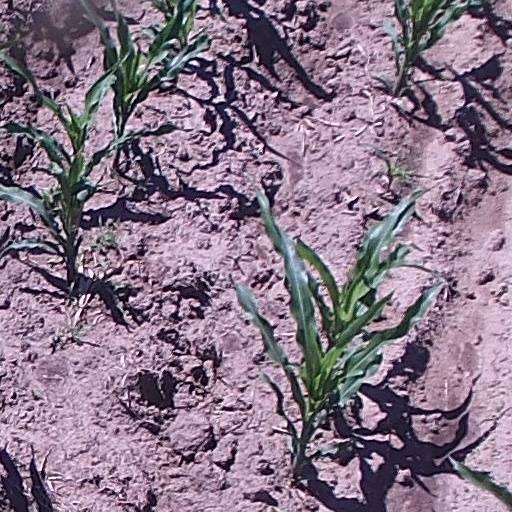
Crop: maize; corn